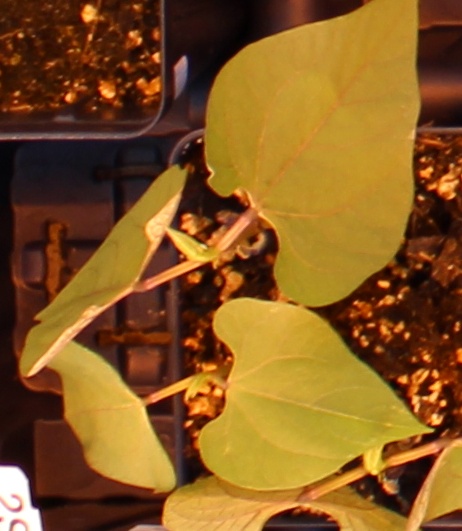
Label: Blackbean